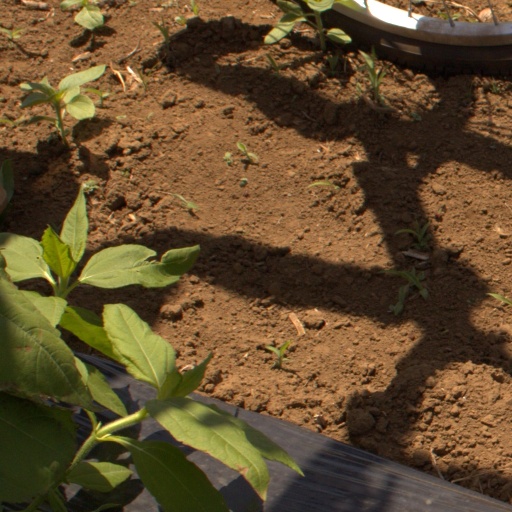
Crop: Jerusalem artichoke